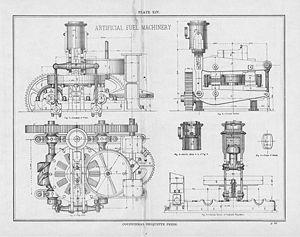
Une briquette est un conditionnement d'un matériau de combustion comme élément manipulable, commercialisé avec d'autres de même poids et forme, obtenus par moulage sous pression d'une ressource naturelle préalablement broyée. Si la forme est très petite, on parle en français de pellets.